Ek Vivaah... Aisa Bhi

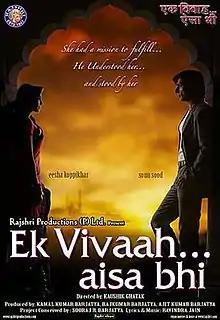
Movie poster

Ek Vivaah... Aisa Bhi (English: "A Marriage Like This, Too") is a 2008 Indian Hindi-language romantic drama film directed by Kaushik Ghatak and produced by Rajshri Productions, based on a story by Ashapurna Devi. The film stars Isha Koppikar and Sonu Sood. It was released on 7 November 2008 to mixed reviews from critics.